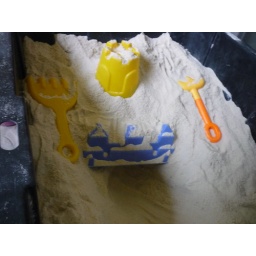
Issac got sand in his eye while building this tunnel.